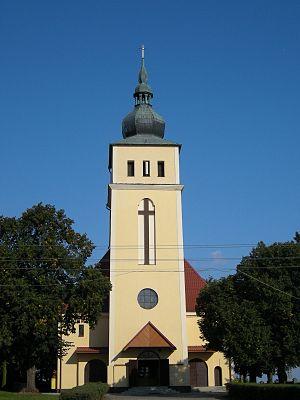
Białośliwie est un village de Pologne, située dans la voïvodie de Grande-Pologne. Elle est le chef-lieu de la gmina de Białośliwie, dans le powiat de Piła.